Karl Schenker

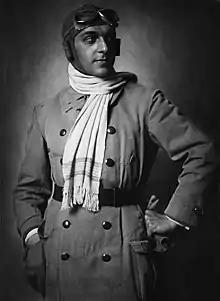
Karl Schenker in aviator outfit - 1919. Photographer: Hermann Schieberth

Karl Schenker, (born Karol Schenker on 23 October 1886 in Sereth, Bukovina, Austro-Hungarian Empire; died 18 August 1954 in London) was an Austrian photographer, illustrator of fashion magazines and painter. The artist, who mainly worked in Berlin, was Jewish and had to emigrate from Germany to London in 1938 and received British citizenship in 1948.